ALM Flight 980

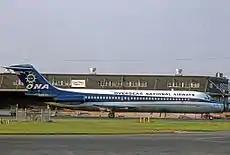
An ONA Douglas DC-9-33CF leased by ALM, similar to the aircraft involved in the accident

ALM Flight 980 was a regularly scheduled international passenger flight that originated in John F. Kennedy International Airport in New York City, to Princess Juliana International Airport in St. Maarten, Netherlands Antilles, on May 2, 1970. After several unsuccessful landing attempts, the aircraft's fuel was exhausted, and it made a forced water landing in the Caribbean Sea off St. Croix, with 23 fatalities and 40 survivors.